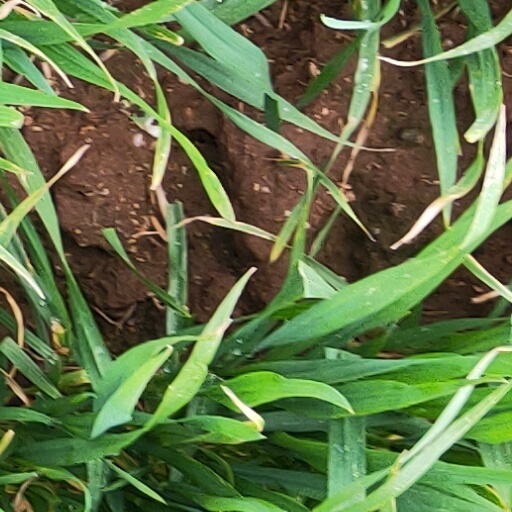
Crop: wheat